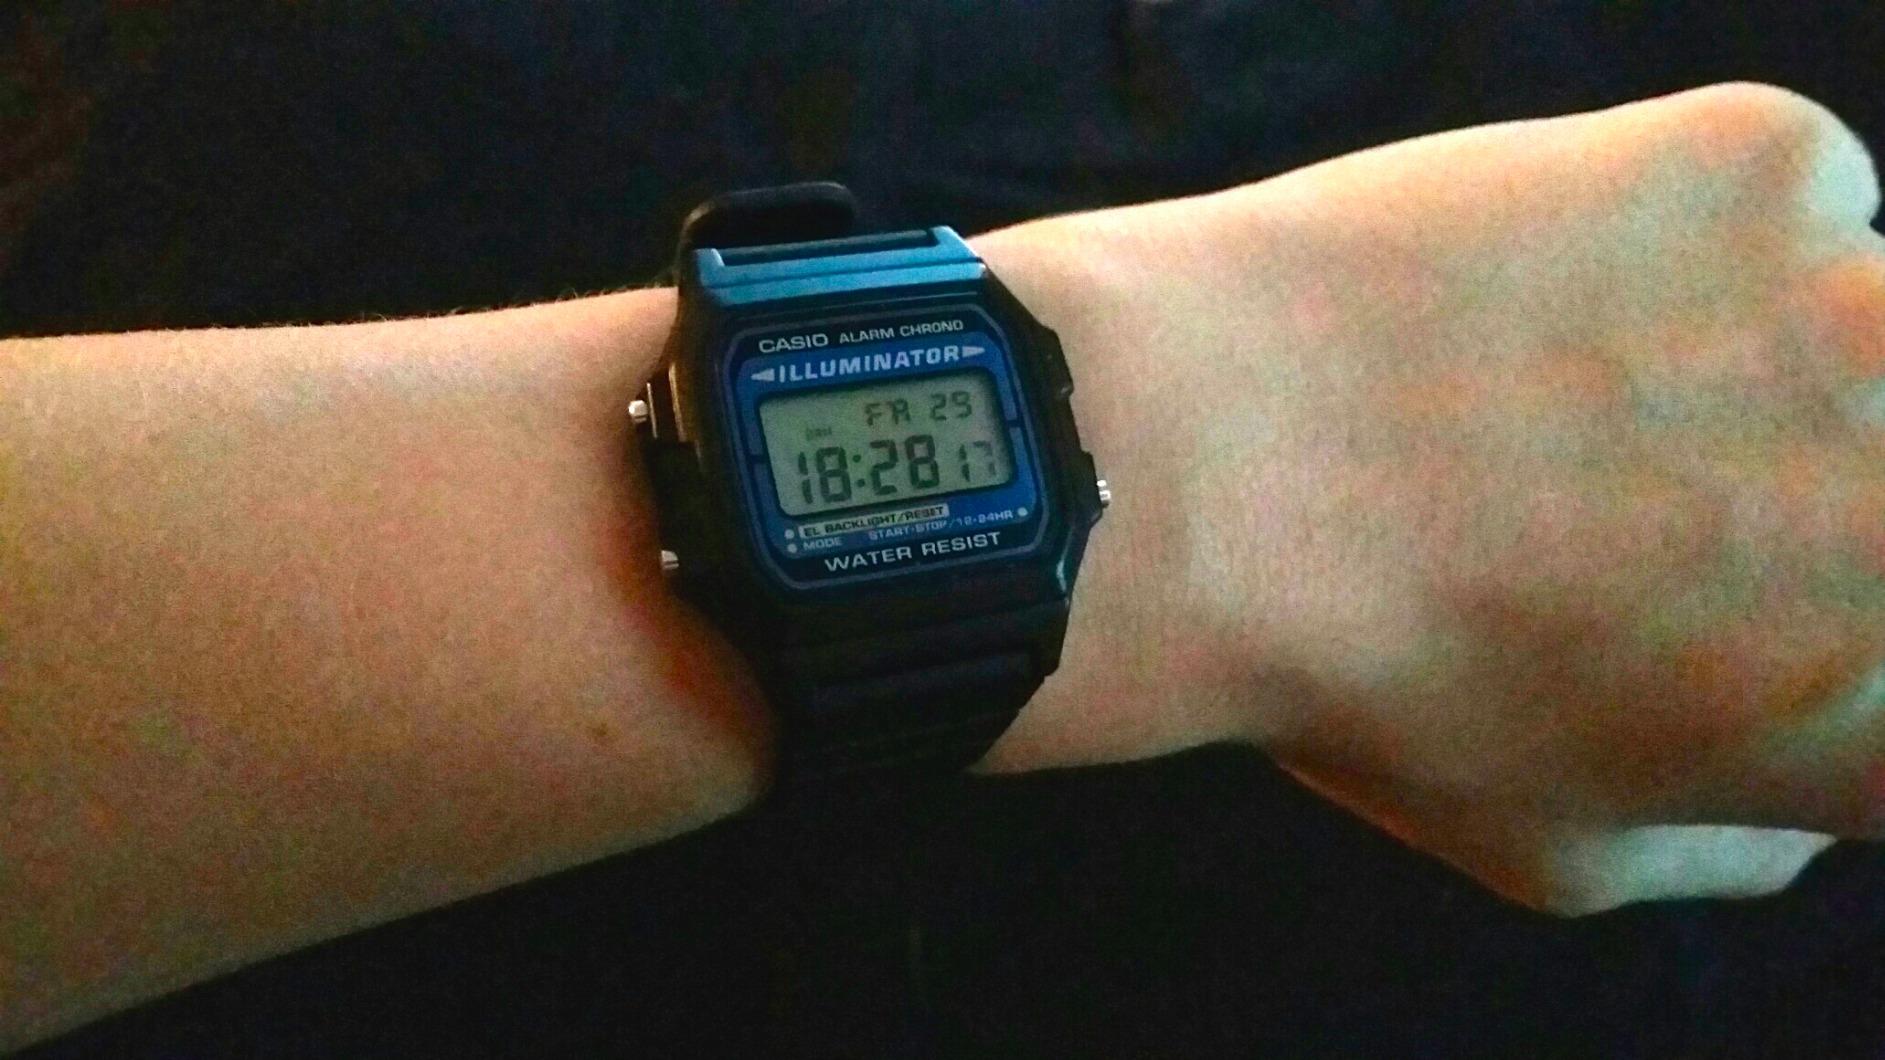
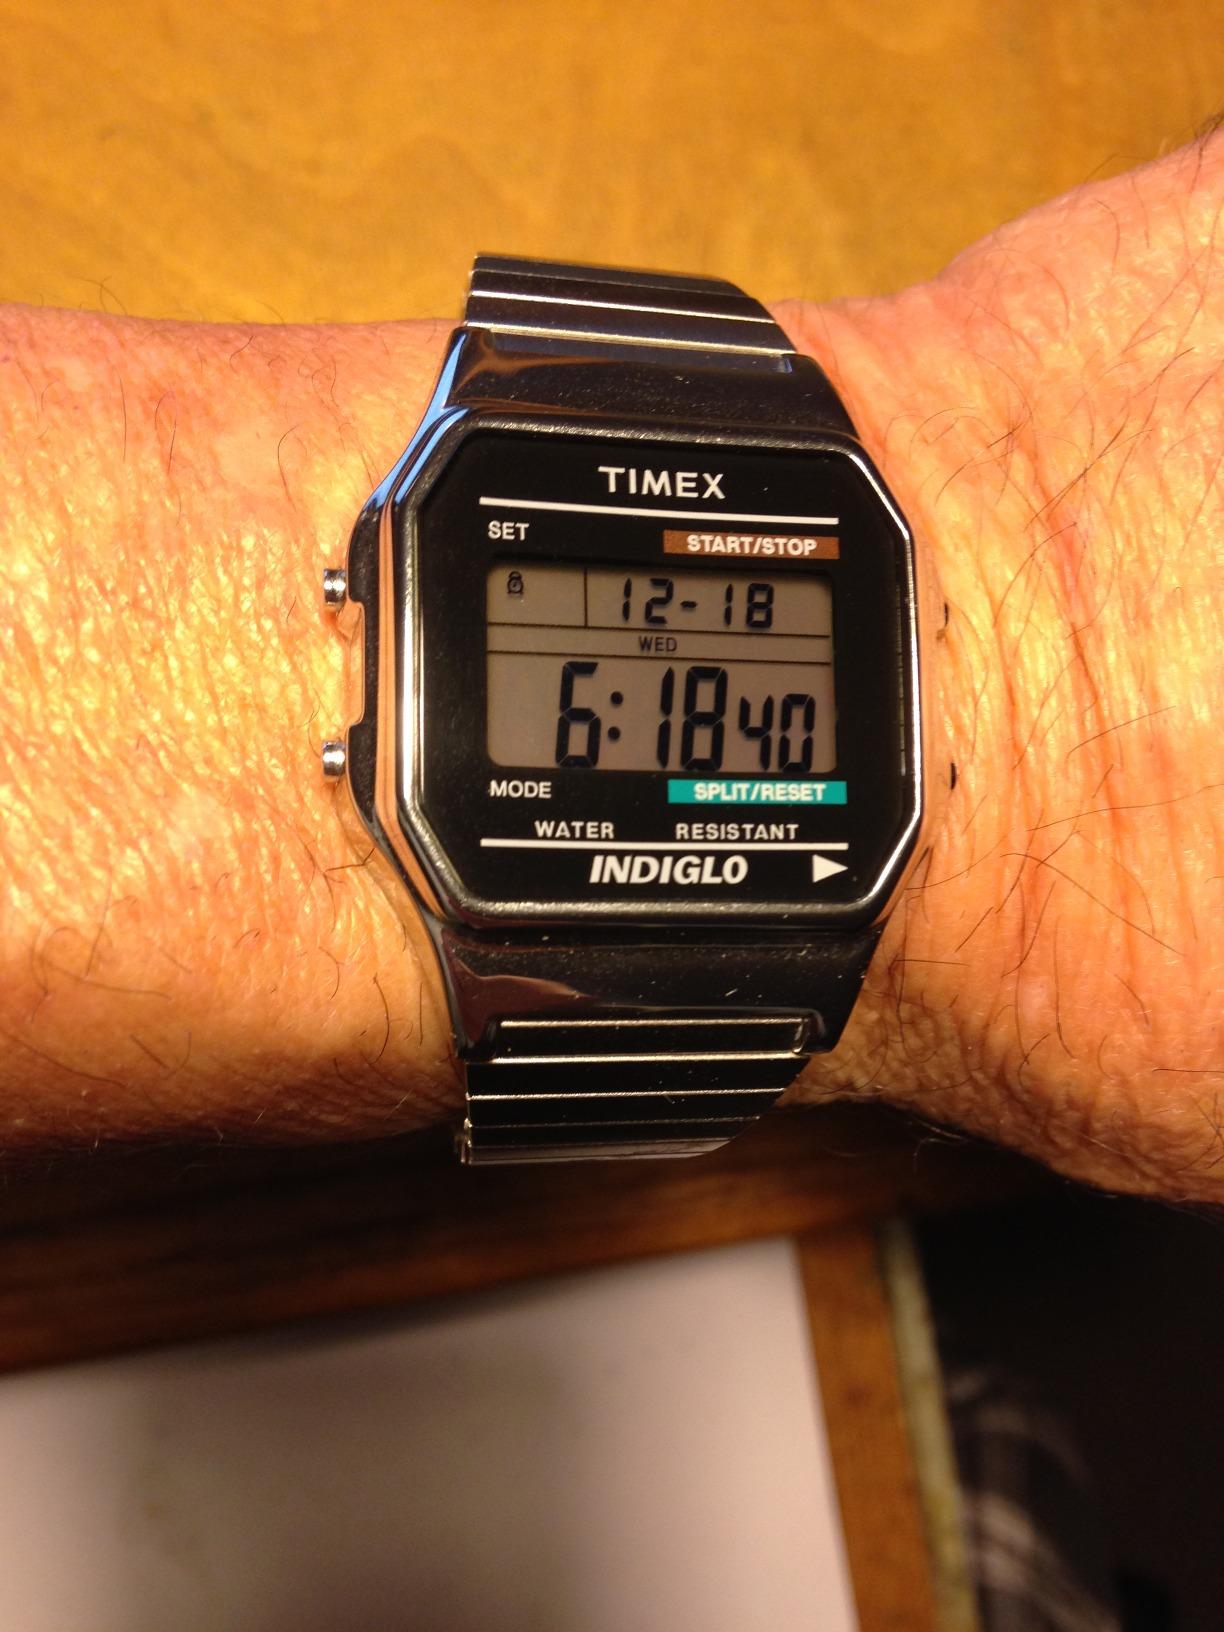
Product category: accessories_watch
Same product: no